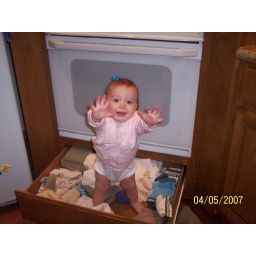
Playing in a kitchen drawer